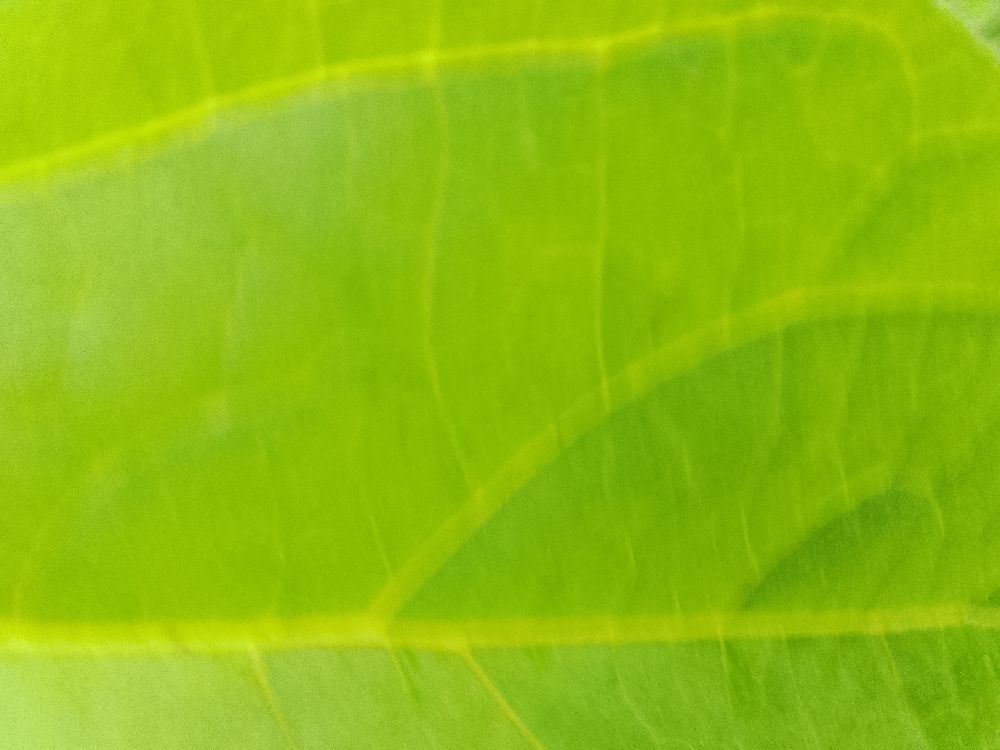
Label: healthy